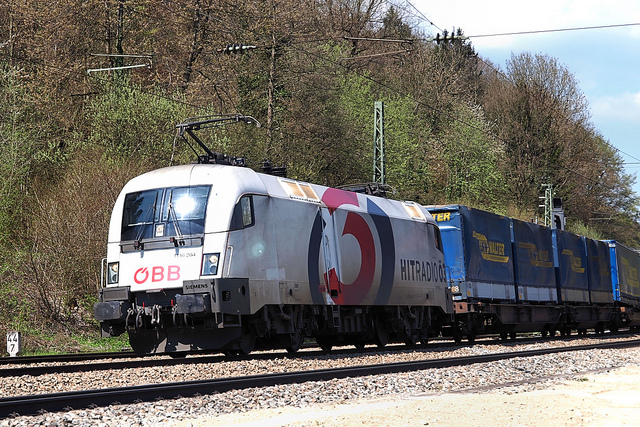
a silver and blue train traveling along a lush green forest.

A train goes down the track next to a tree covered hill.

a colorful train going down the track by some trains

A train engine carrying a row of carts down a track.

A train with a long succession of cars sits on a track.